Chike Aniakor

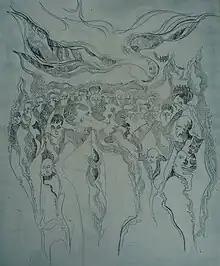
"Descent of the Falcon", 1993.

Descent of the Falcon (1993) was executed using line etching on paper measuring 70 cm by 50 cm (27 x 19 in). The piece depicts a falcon hovering over a crowd of people gathered together with worried expressions upon their faces. His use of mask like features for the faces played a role in representing the masks used especially among the Igbo as well as masks used in other African societies. He often made use of negative space by drawing his human figures with elongated, stretched out bodies.